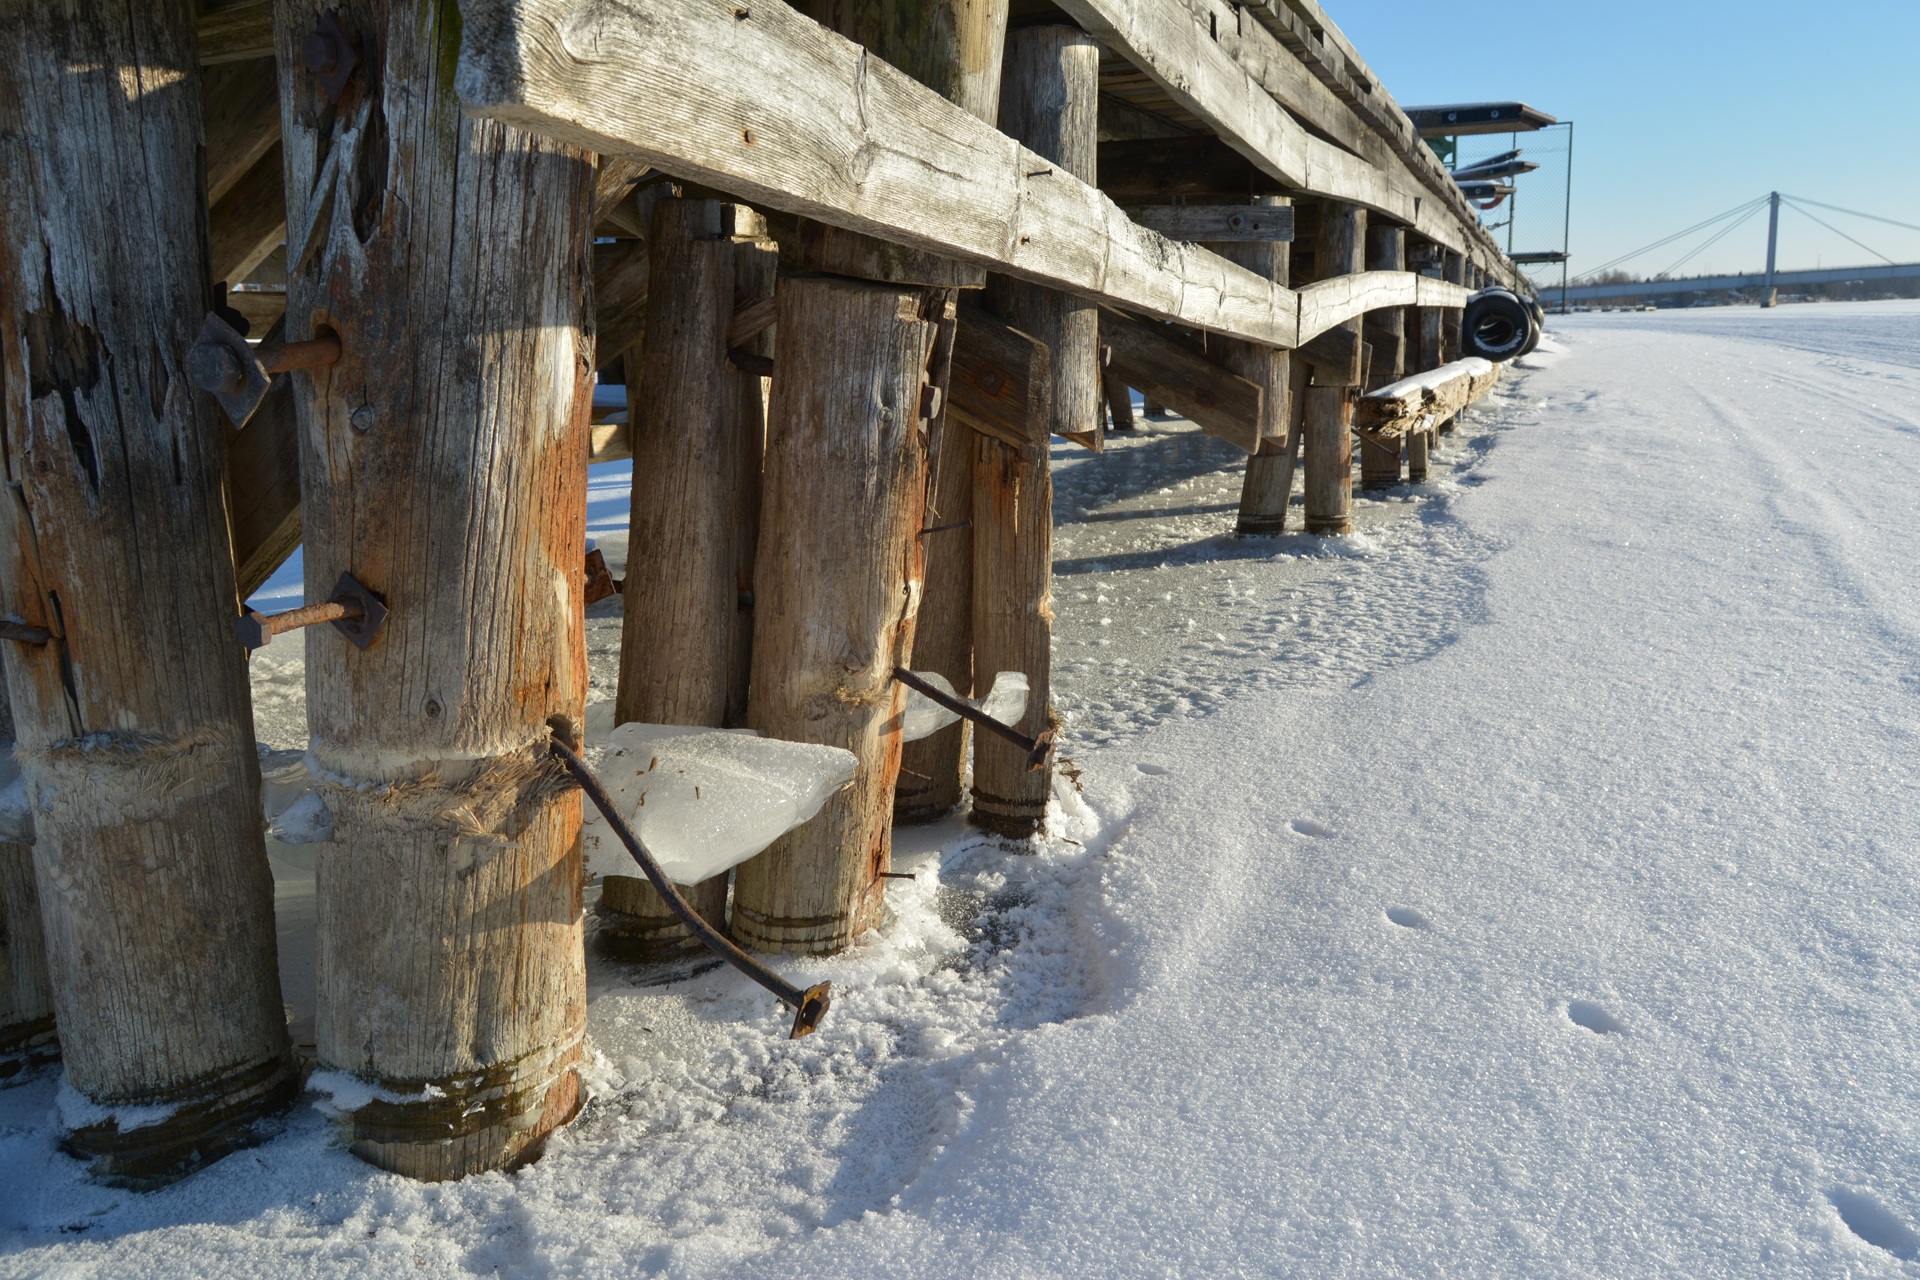
snow, cold, winter, wood, photo, hut, village, shack, ice, weather, blue, season, landscapes, february, himmel, kaj, geological phenomenon, str msund, vattudalen, upstream vattudal, torfinn johannessen